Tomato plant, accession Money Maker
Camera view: horizontal (90 deg, fisheye); turntable rotation: 330 degrees
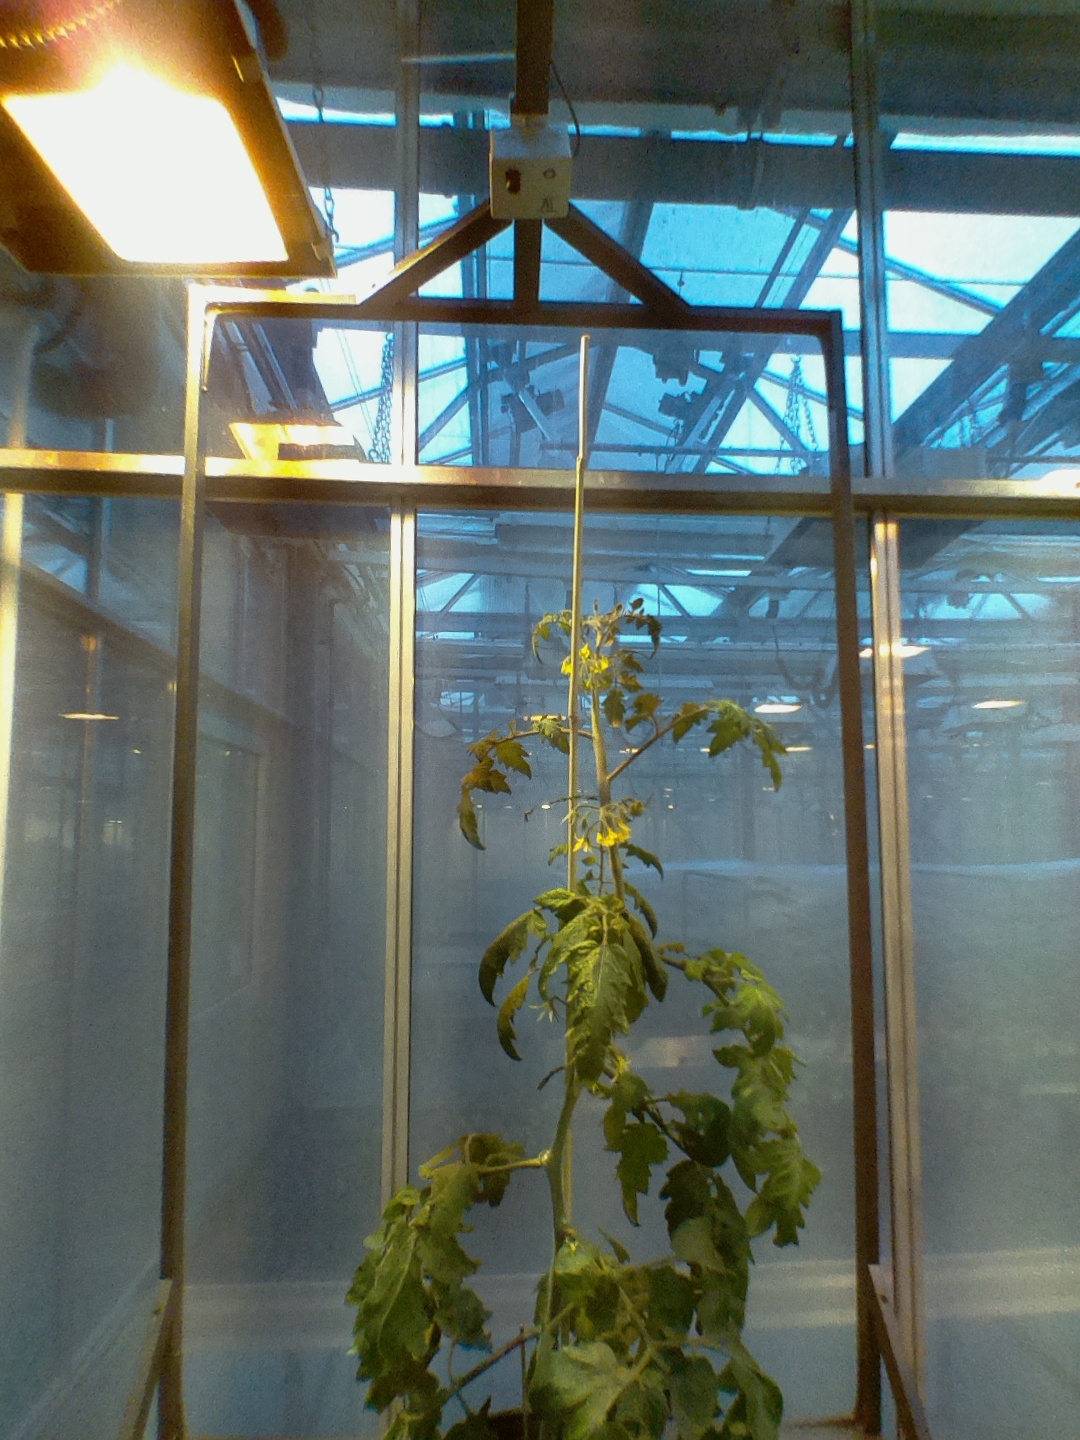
BBCH growth stage 70: Fruits at the main stem or branches visibles